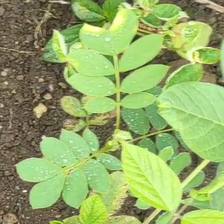
Weed species: Sicklepod_(Senna obtusifolia)